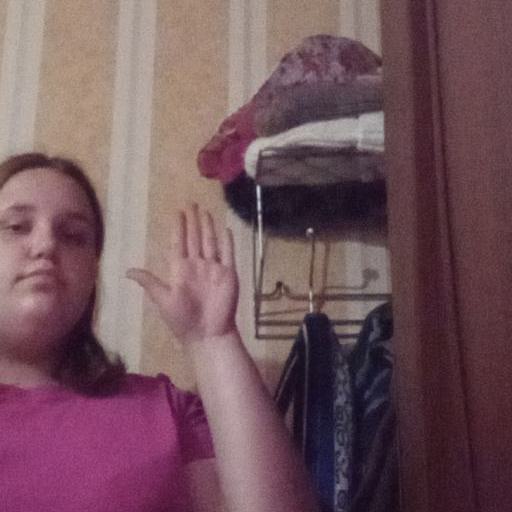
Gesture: stop